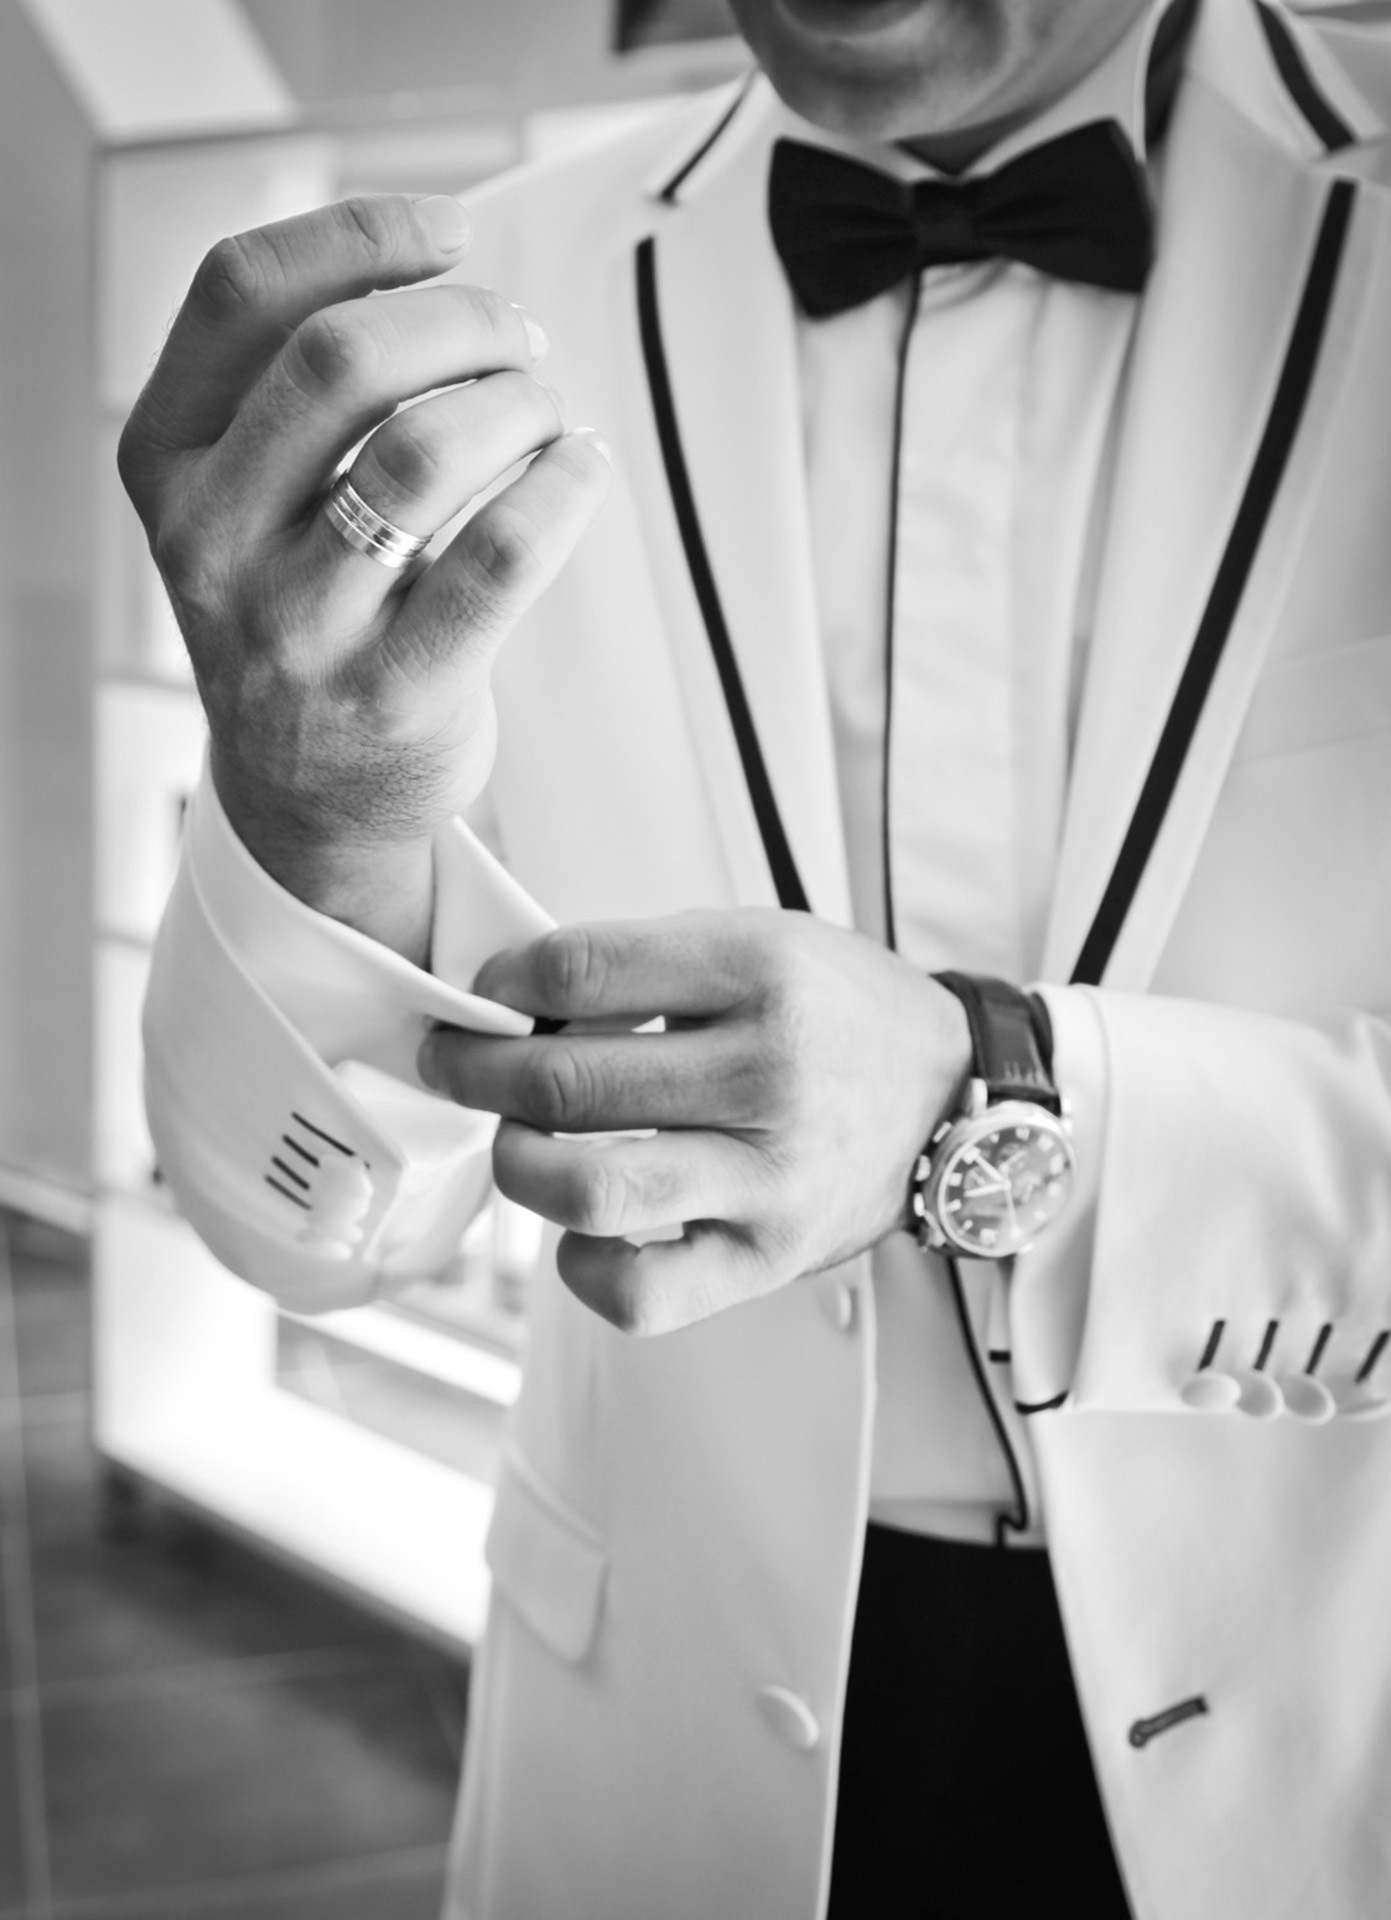
hand, man, suit, black and white, white, photography, male, monochrome, bride, groom, bow tie, tuxedo, gentleman, photograph, cufflinks, formal wear, monochrome photography, son in law